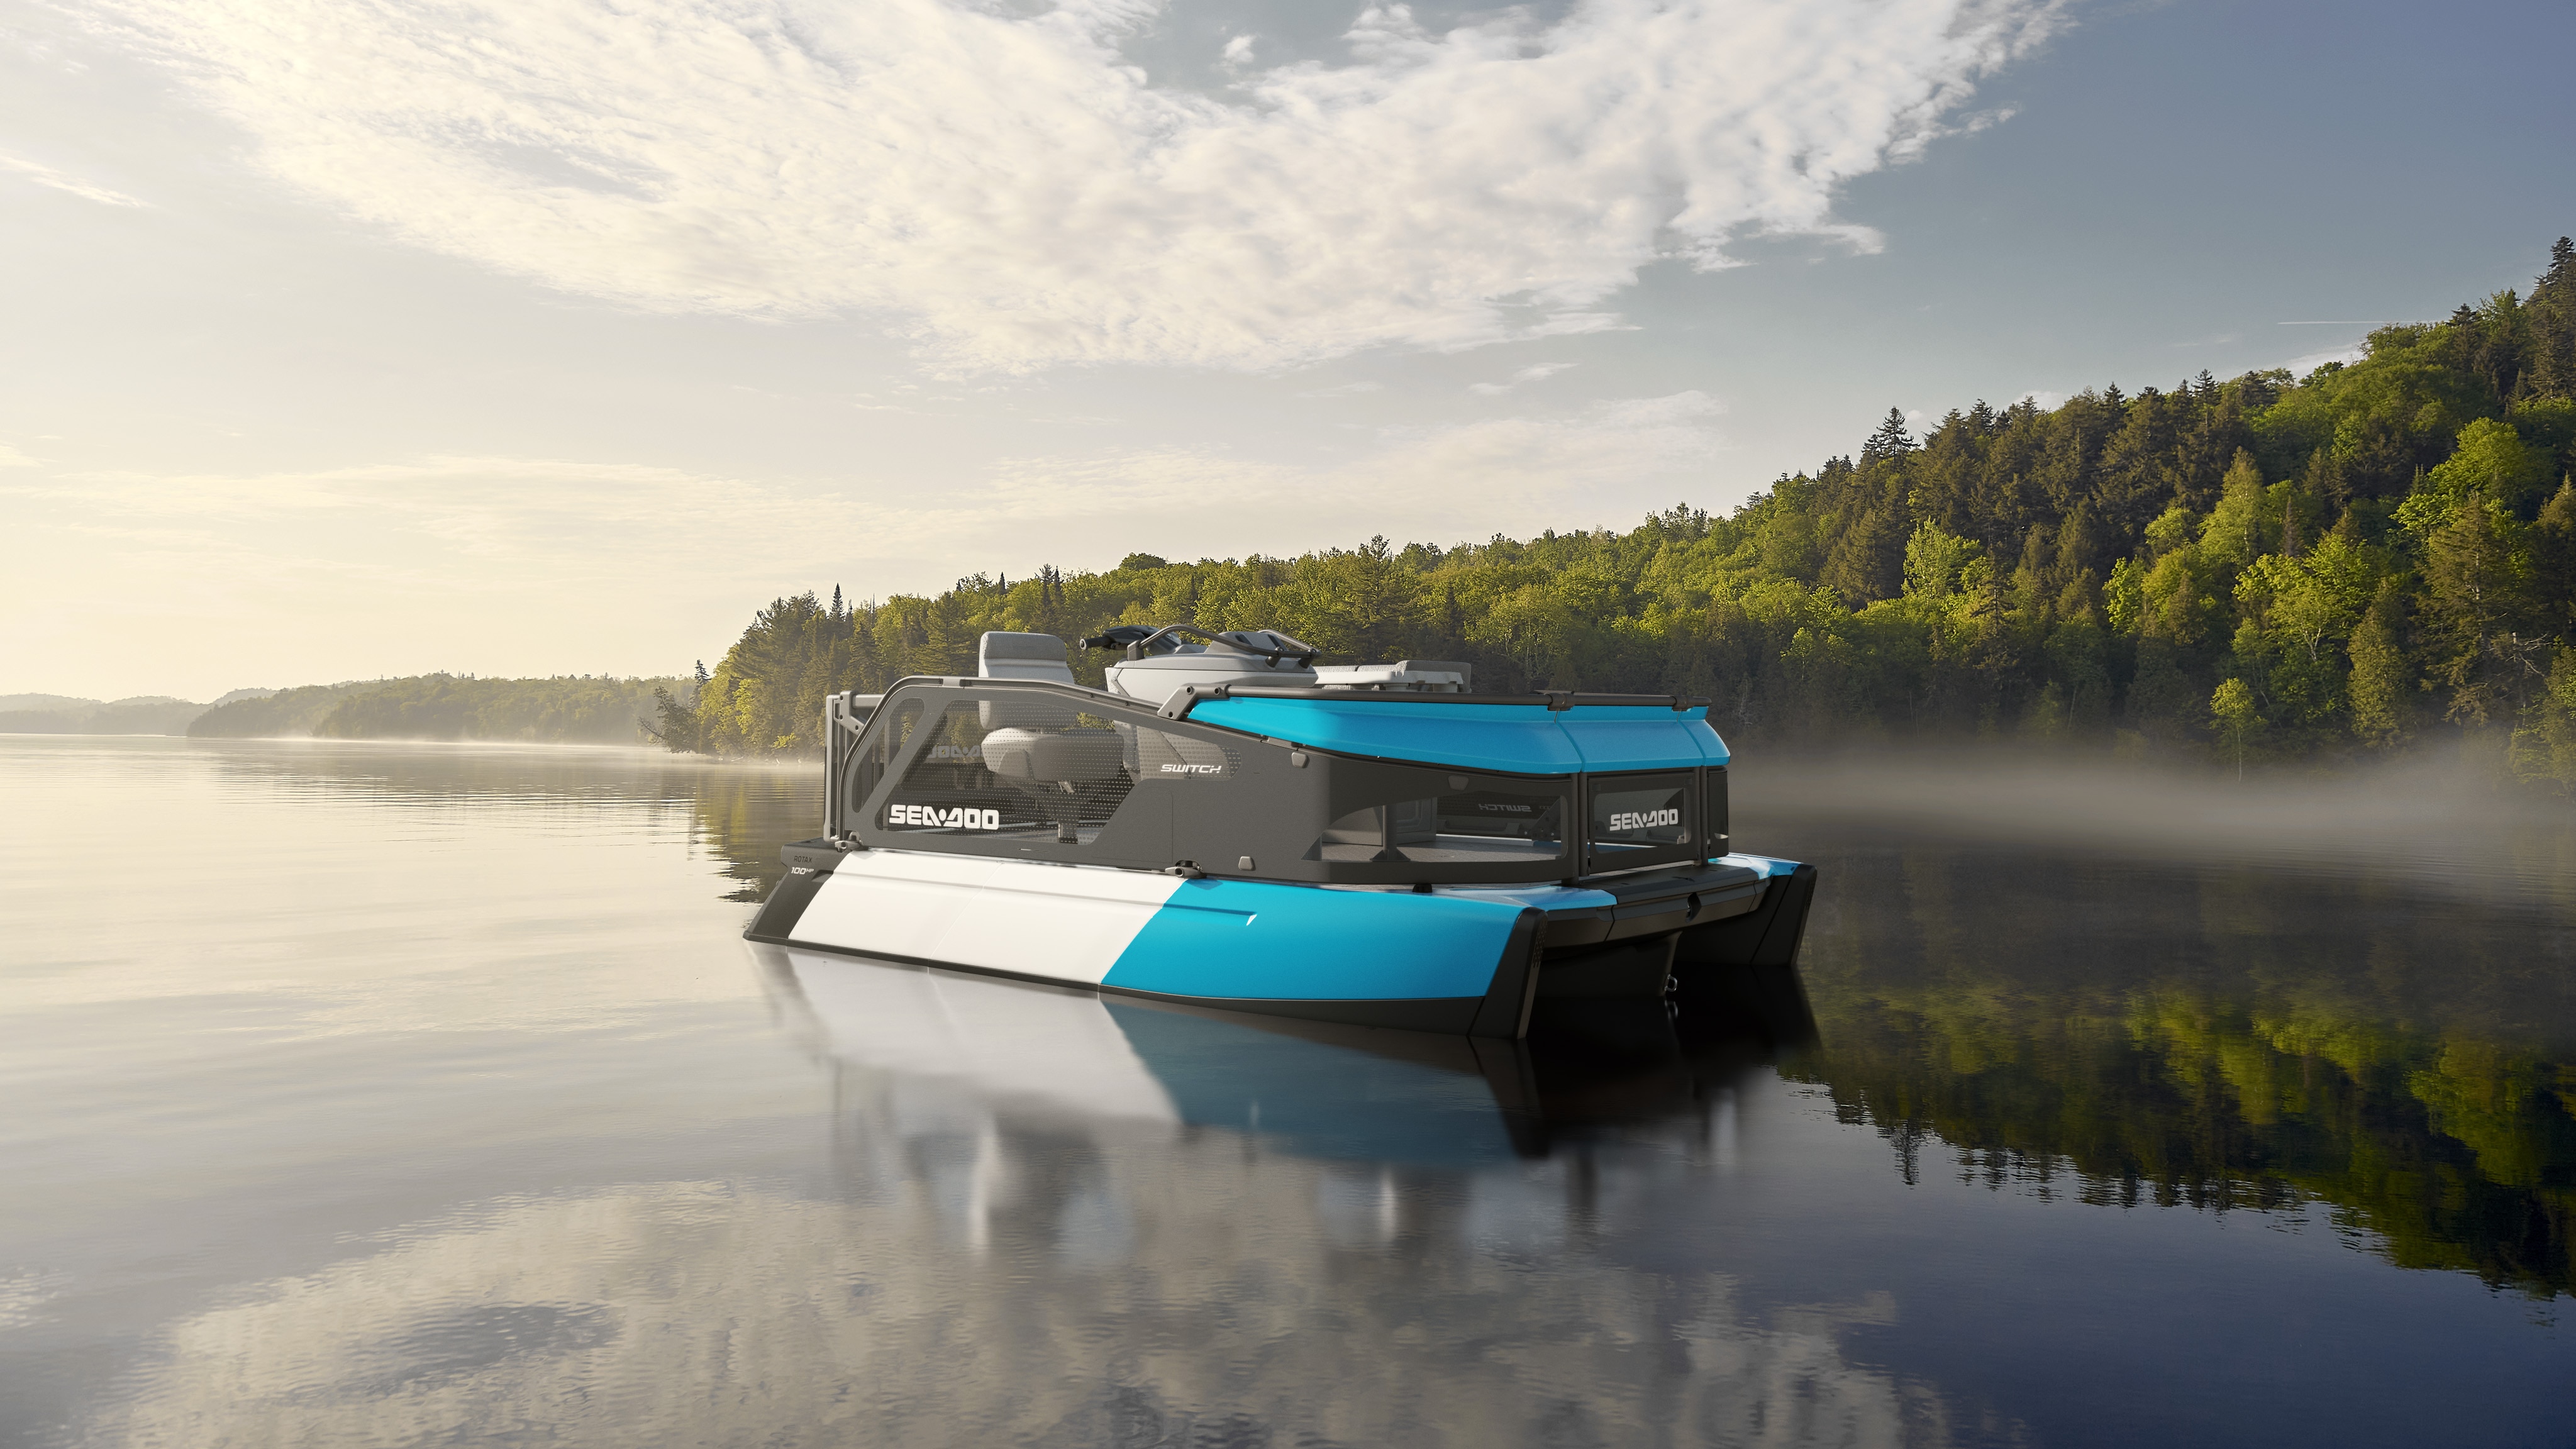
Vehicle type: Ships